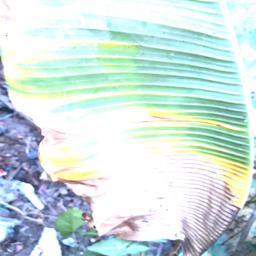
Label: POTASSIUM DEFICIENCY